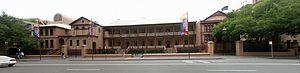
Parlement de Nouvelle-Galles du Sud, Sydney , Australie. Panorama fait de 4 photos.
Parliament House à Sydney est un ensemble de bâtiments abritant le Parlement de la Nouvelle-Galles du Sud, un État de l'Australie. Il est situé sur le côté est de la Macquarie Street à Sydney, capitale de l'État. La façade se compose d'un bâtiment géorgien de deux étages, le plus ancien bâtiment public de la ville de Sydney, flanquée de deux ajouts victoriens contenant les chambres parlementaires. Ces bâtiments sont reliés depuis 1970 à un immeuble de 12 étages situé à l'arrière, et donnant sur The Domain.
Le mode de gouvernement de la Nouvelle-Galles du Sud est inscrit dans la Constitution, qui date de 1856, même si elle a été modifiée plusieurs fois depuis lors. Depuis 1901, la Nouvelle-Galles du Sud est un État du Commonwealth d'Australie, et la Constitution australienne régit les relations de l'État avec le Commonwealth.
La Nouvelle-Galles du Sud, aussi connu sous le sigle NSW, est le plus peuplé des États australiens. Sa capitale est Sydney, ville la plus peuplée du pays. Elle est située dans le sud-est de l'île principale et partage ses frontières avec le Queensland au nord, avec l'Australie-Méridionale à l'ouest et avec le Victoria au sud. Elle est bordée par la mer de Tasman à l'est. La Nouvelle-Galles du Sud encercle le Territoire de la capitale australienne, où se trouve Canberra, la capitale de l'Australie.